List of birds of Ohio

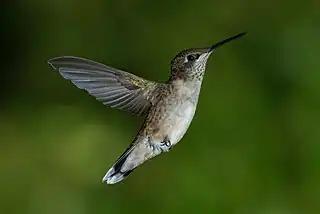
Ruby-throated hummingbird

Hummingbirds are small birds capable of hovering in mid-air due to the rapid flapping of their wings. They are the only birds that can fly backwards. Eight species have been recorded in Ohio.